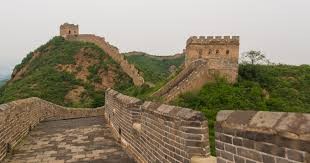
Landmark: Great Wall of China